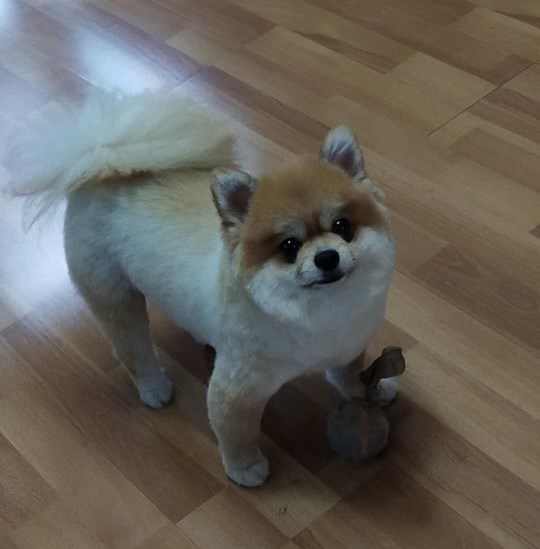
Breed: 1936-n000005-Pomeranian